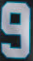
Number: 9